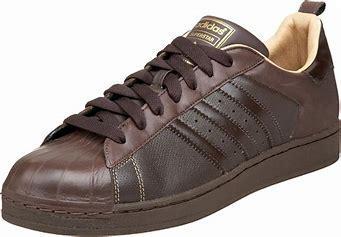
Brand: adidas
Model: originals Adidas Originals Superstar